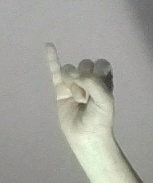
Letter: meem